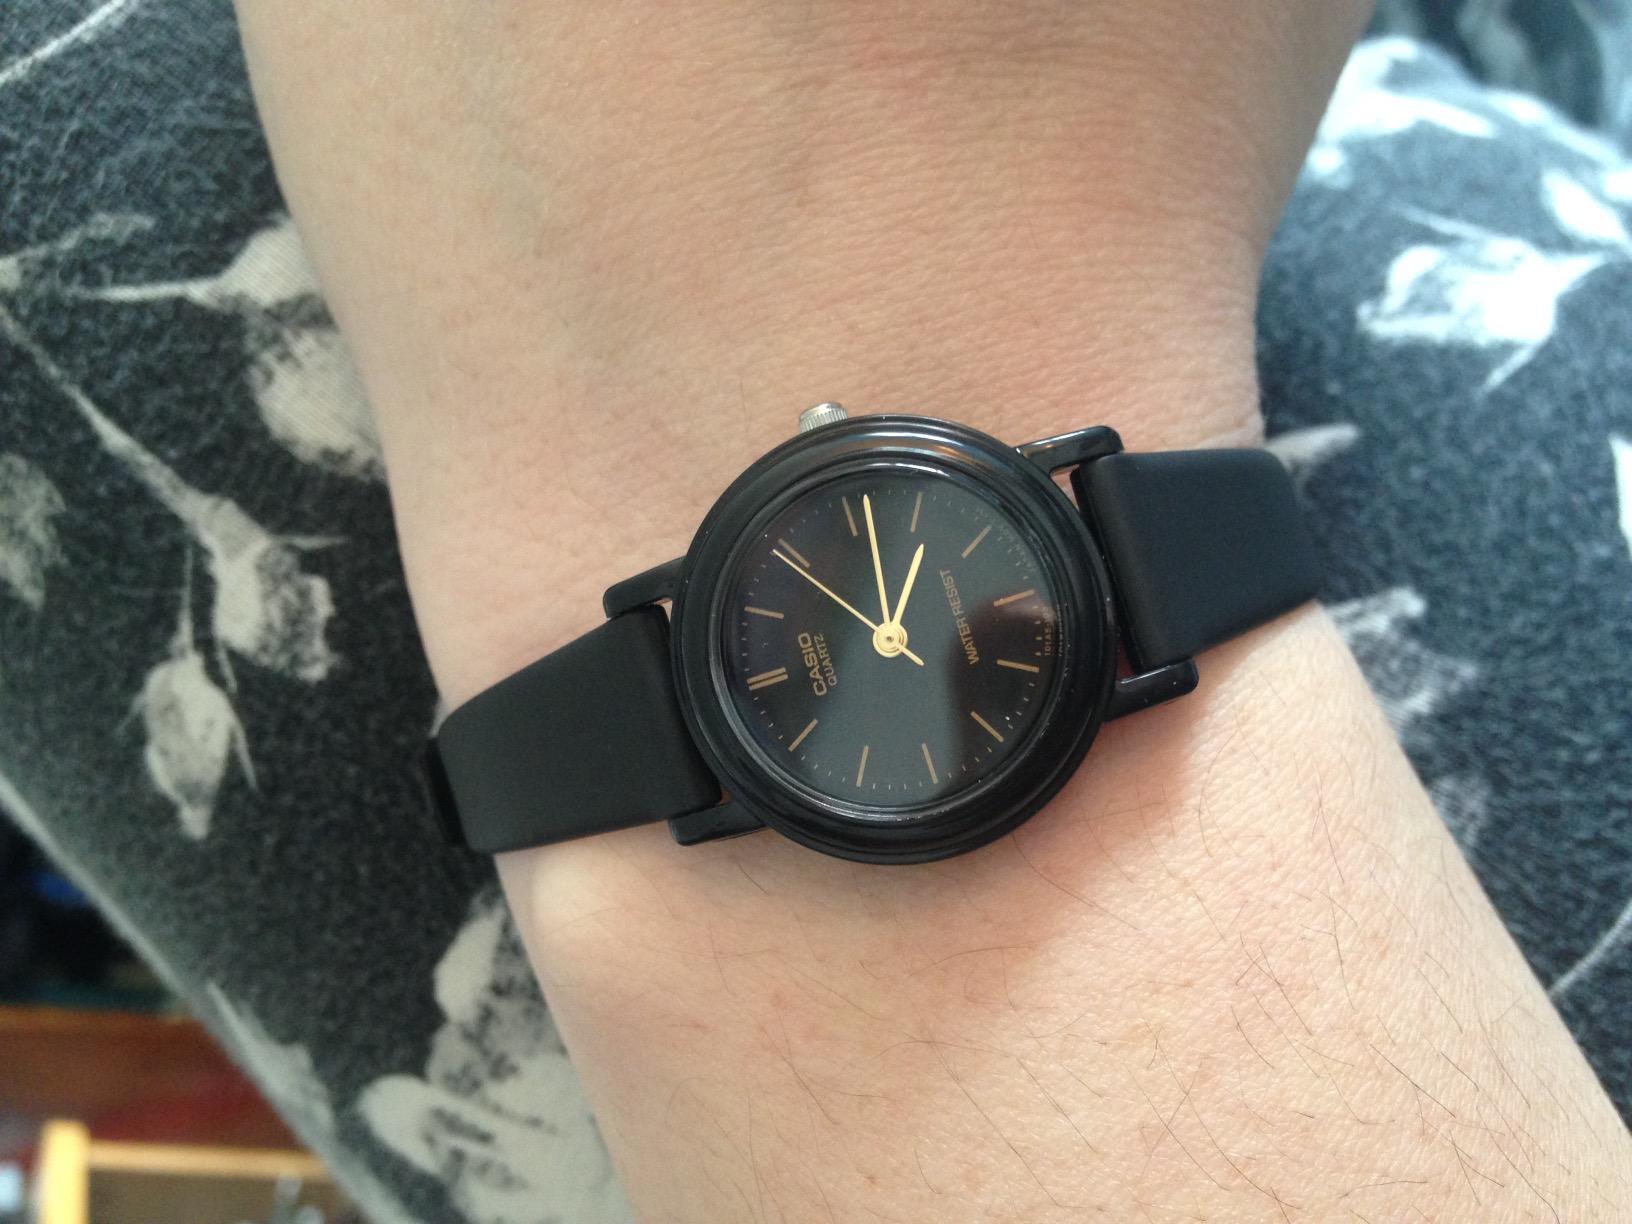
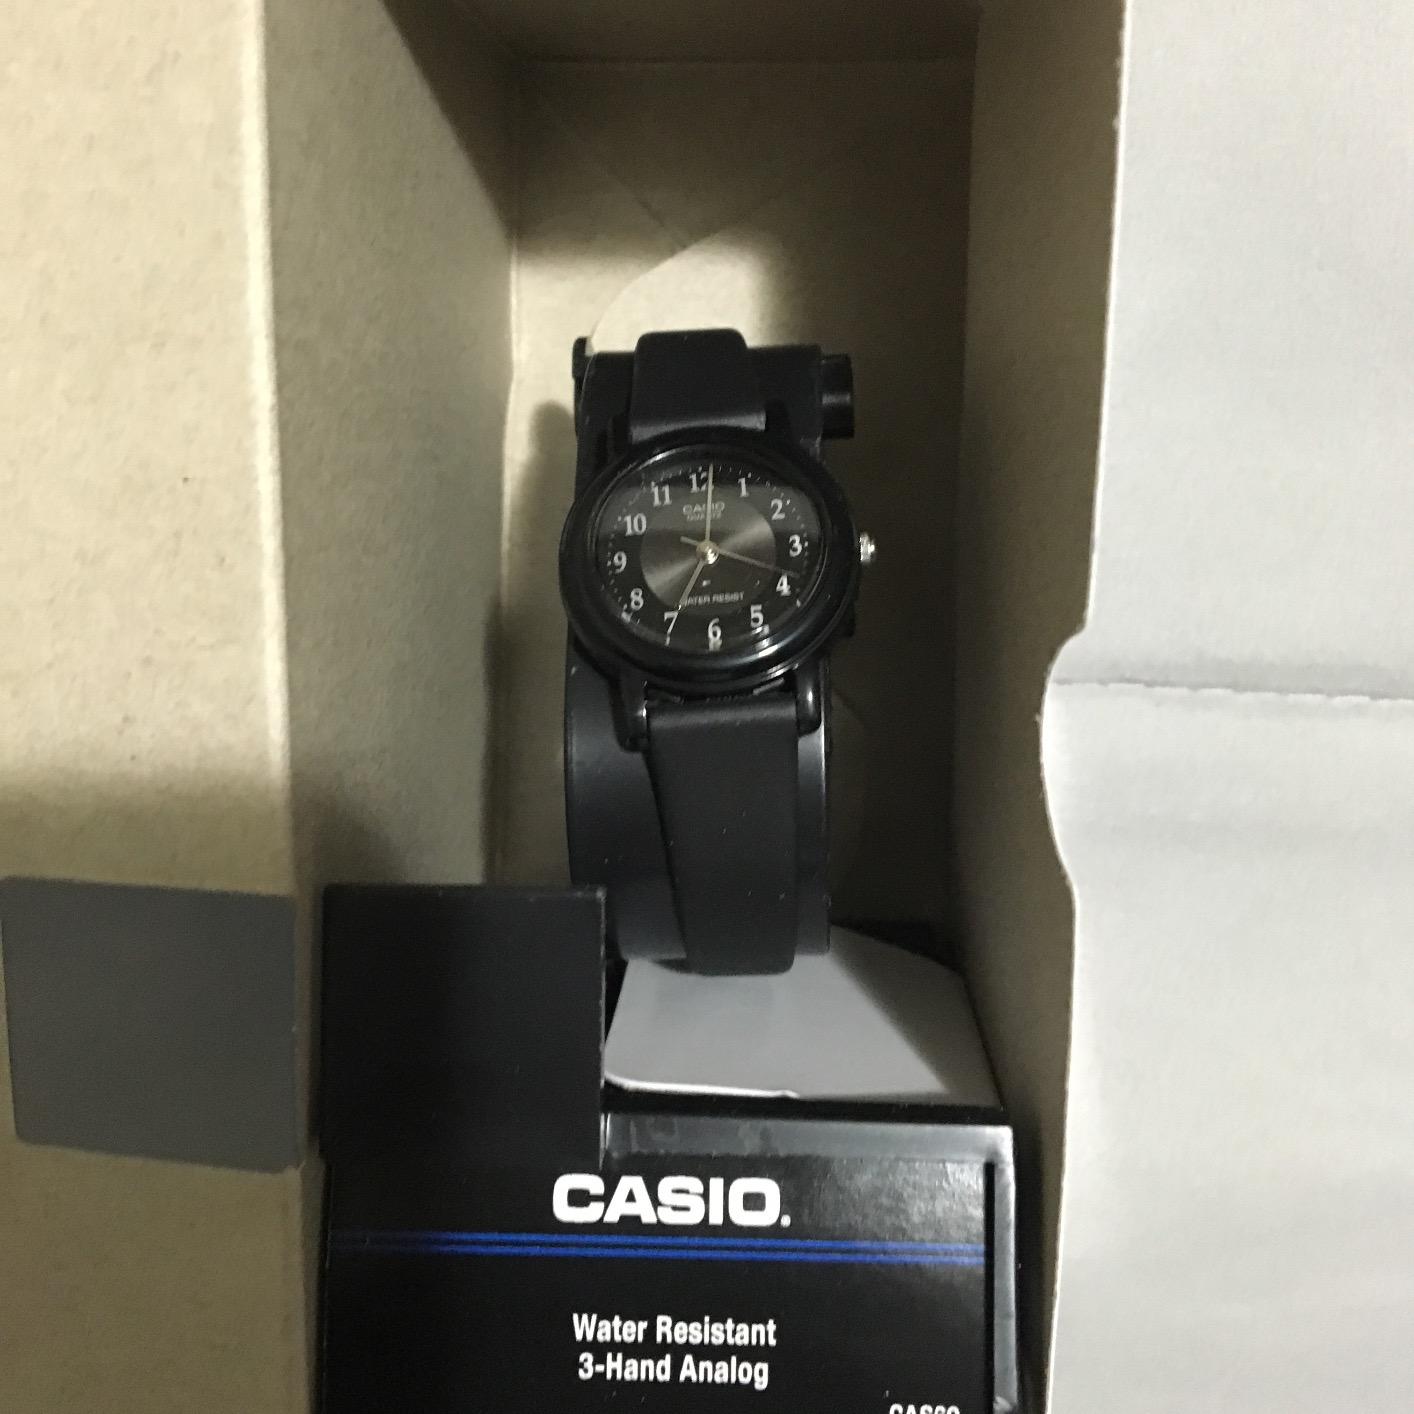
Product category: accessories_watch
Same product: no